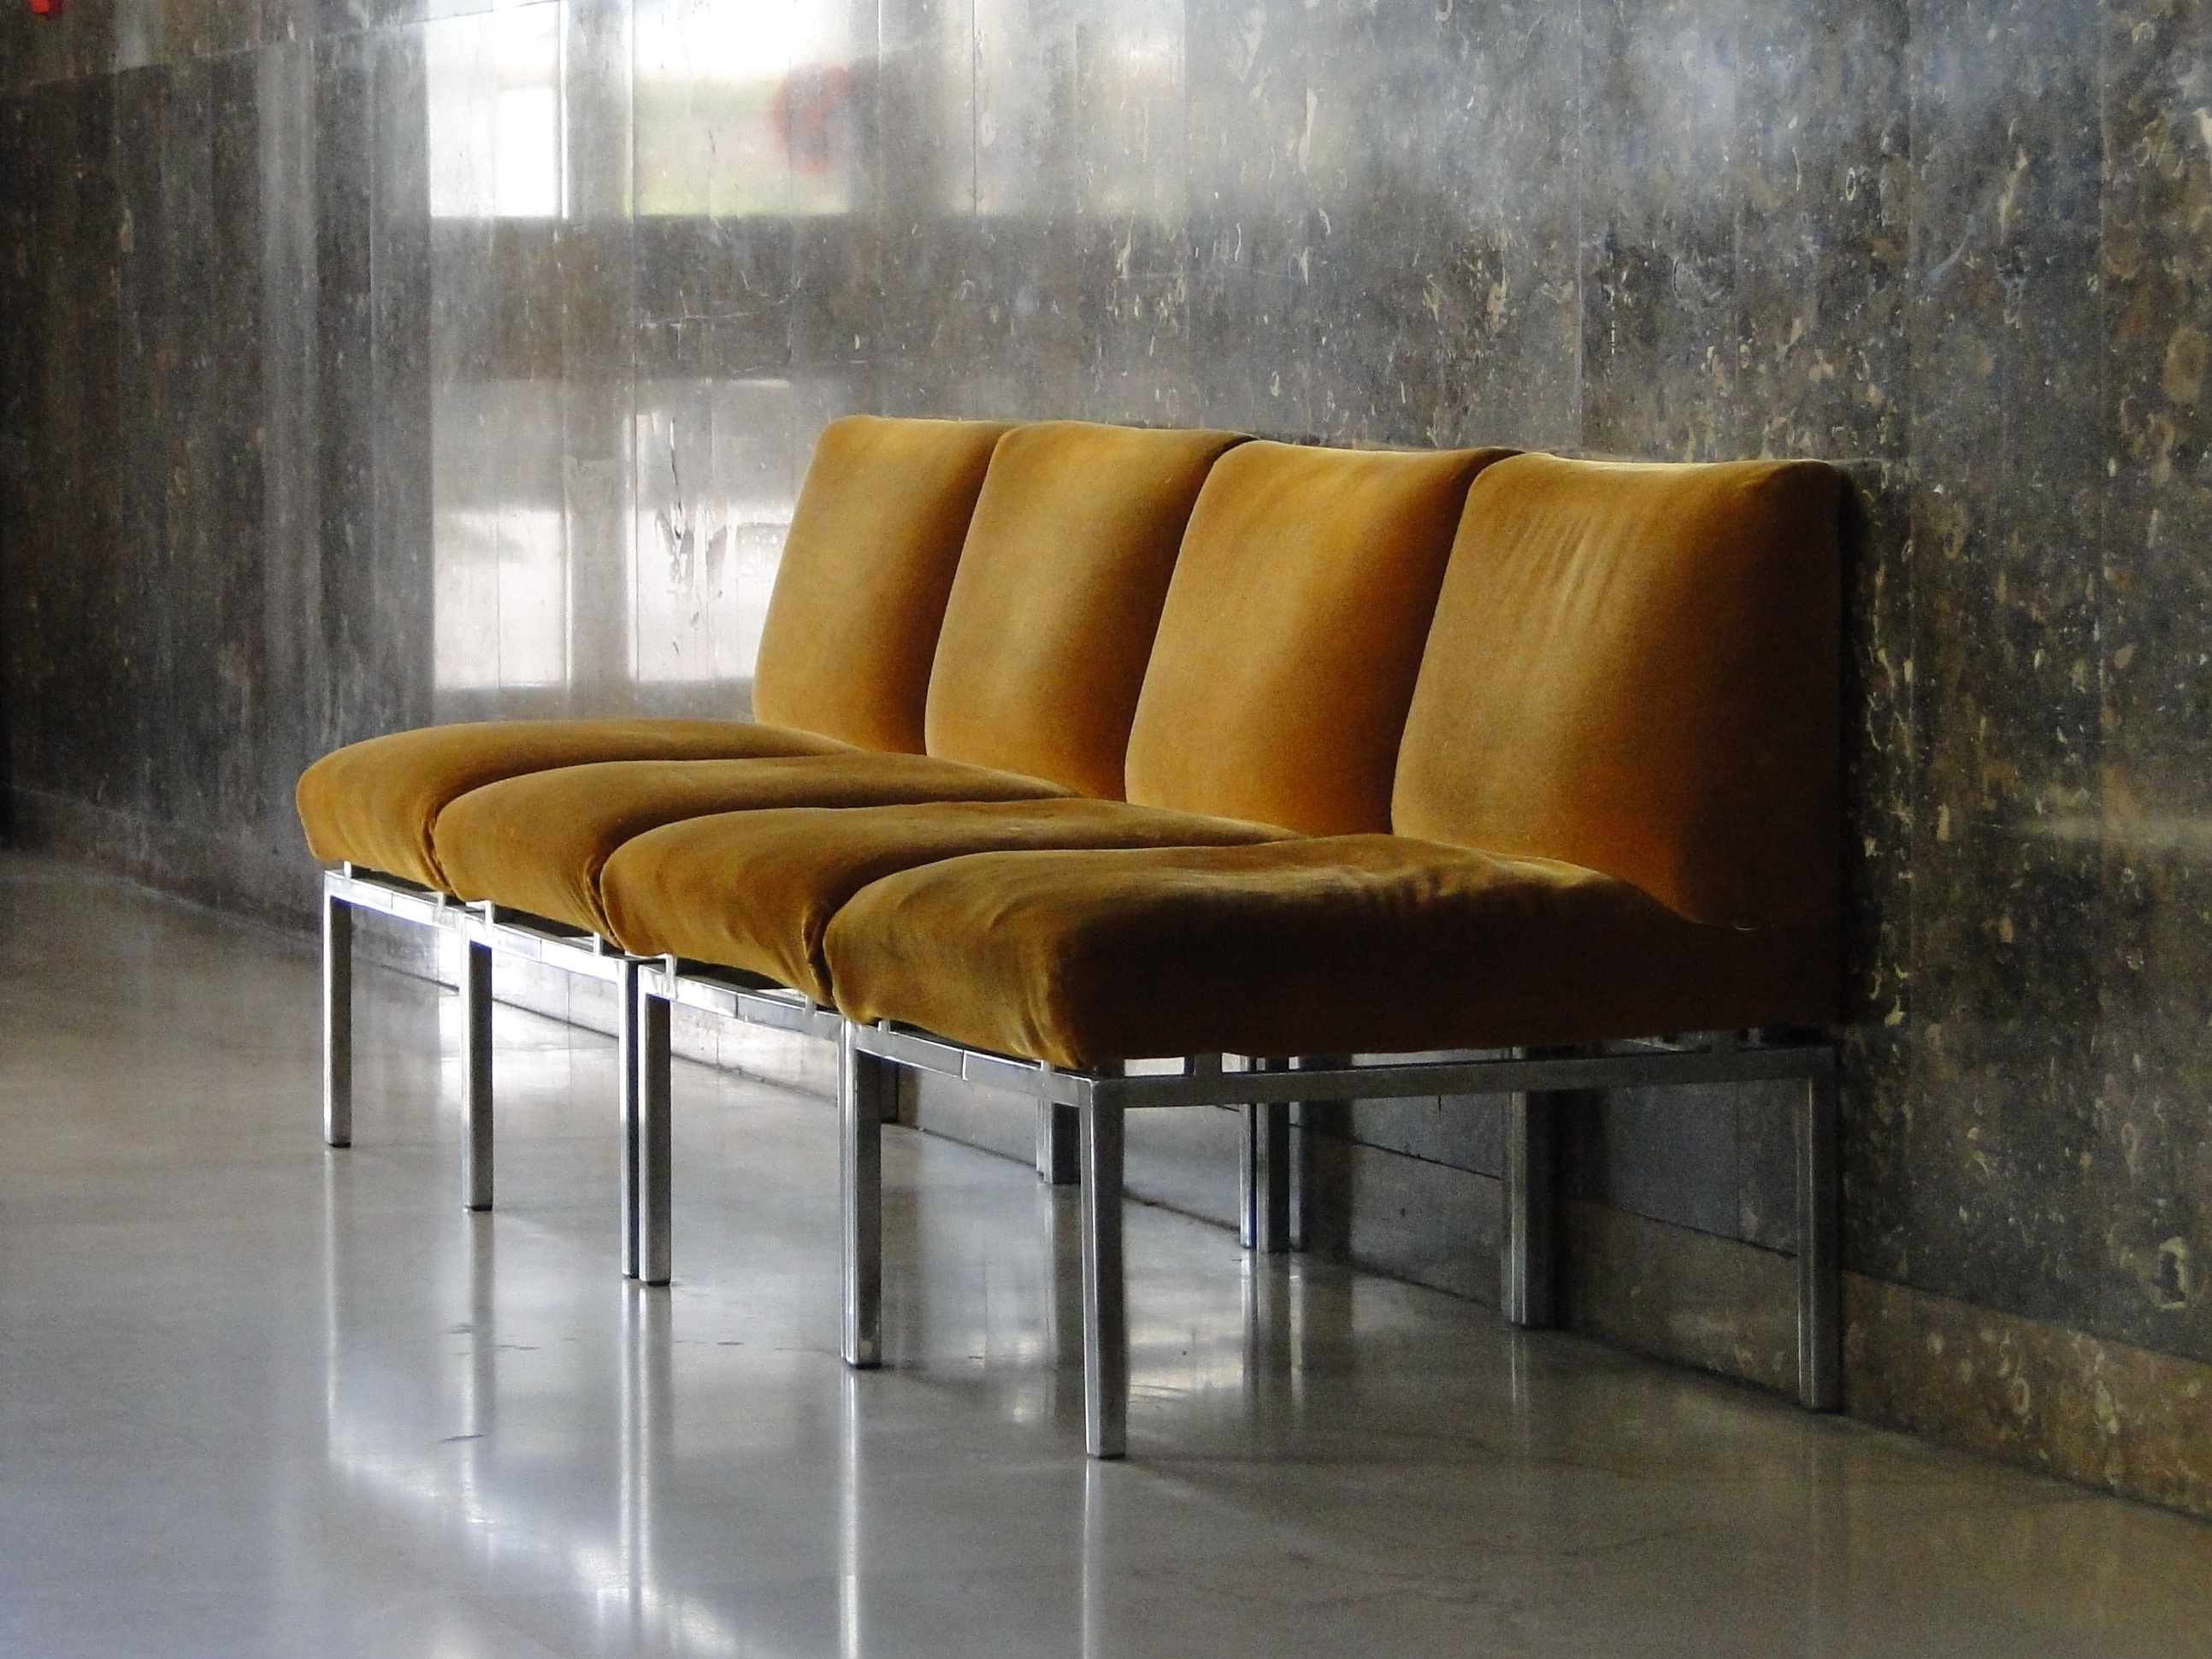
table, chair, floor, hall, empty, furniture, couch, chairs, waiting room, lobby